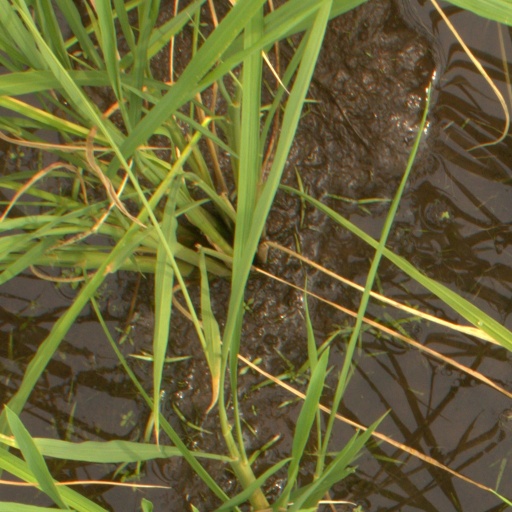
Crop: rice